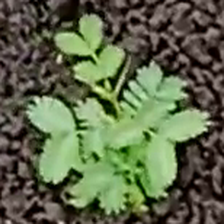
Weed species: Dwarf_cassia_(Chamaecrista pumila)